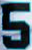
Number: 5